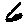
Label: 6